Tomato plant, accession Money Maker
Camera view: bottom (45 deg); turntable rotation: 120 degrees
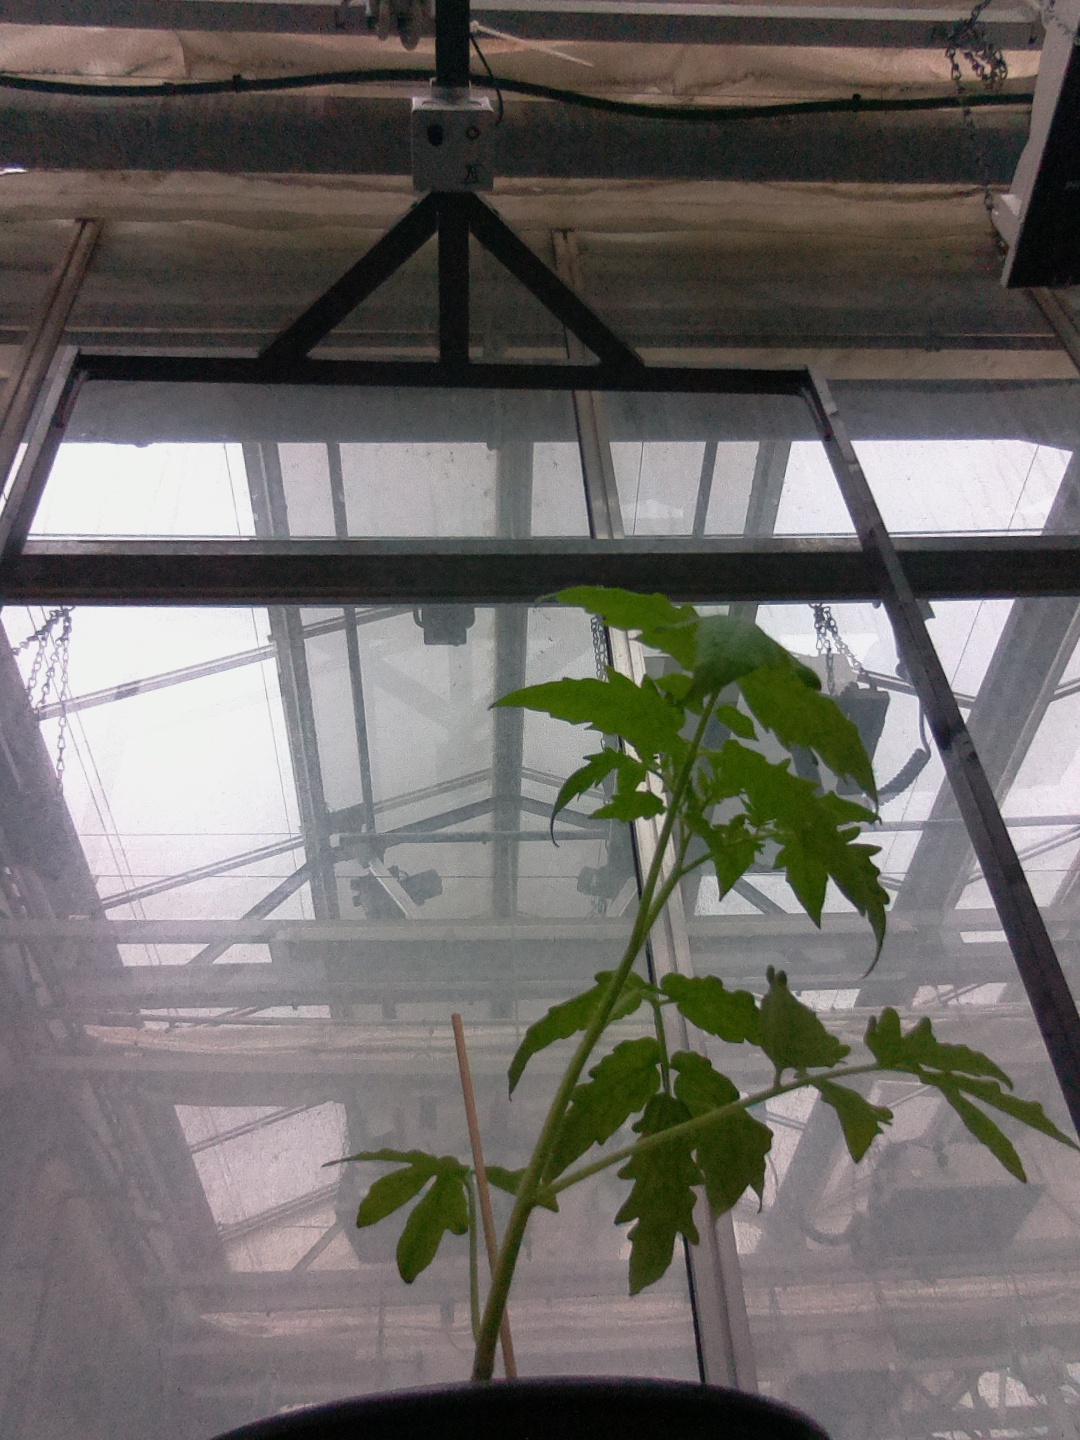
BBCH growth stage 13: 6 of true leaves visible